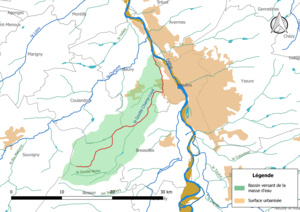
Carte de la masse d'eau «
La Goutte Champ-Loué, ou ruisseau de la Goutte Noire sur une partie de son cours, est un cours d'eau français qui coule dans le département de l'Allier. C'est un affluent en rive gauche de l'Allier et donc un sous-affluent de la Loire.